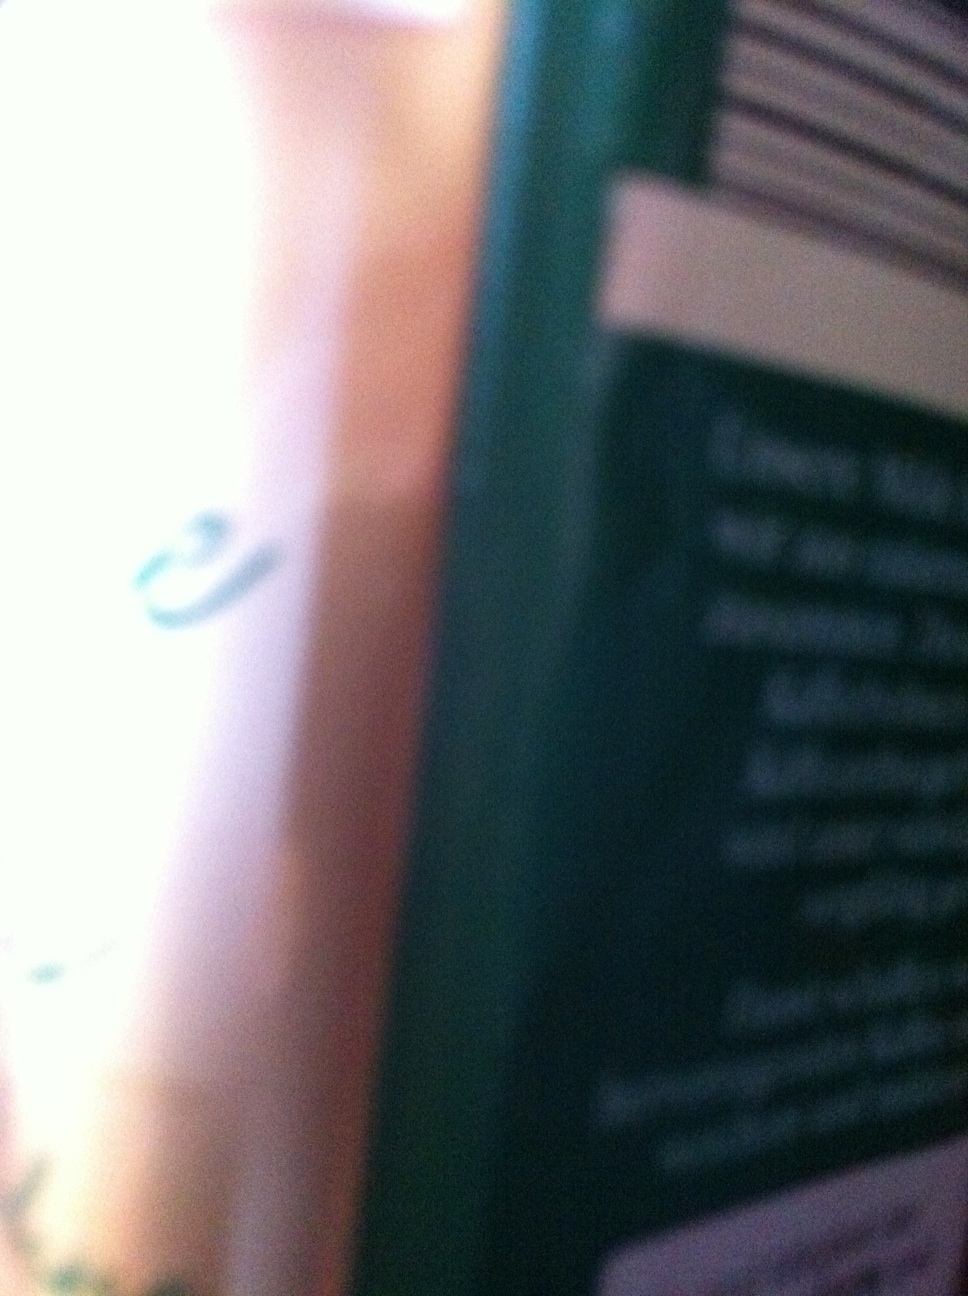Question: Can someone tell me the content of this tin?
Answer: unanswerable